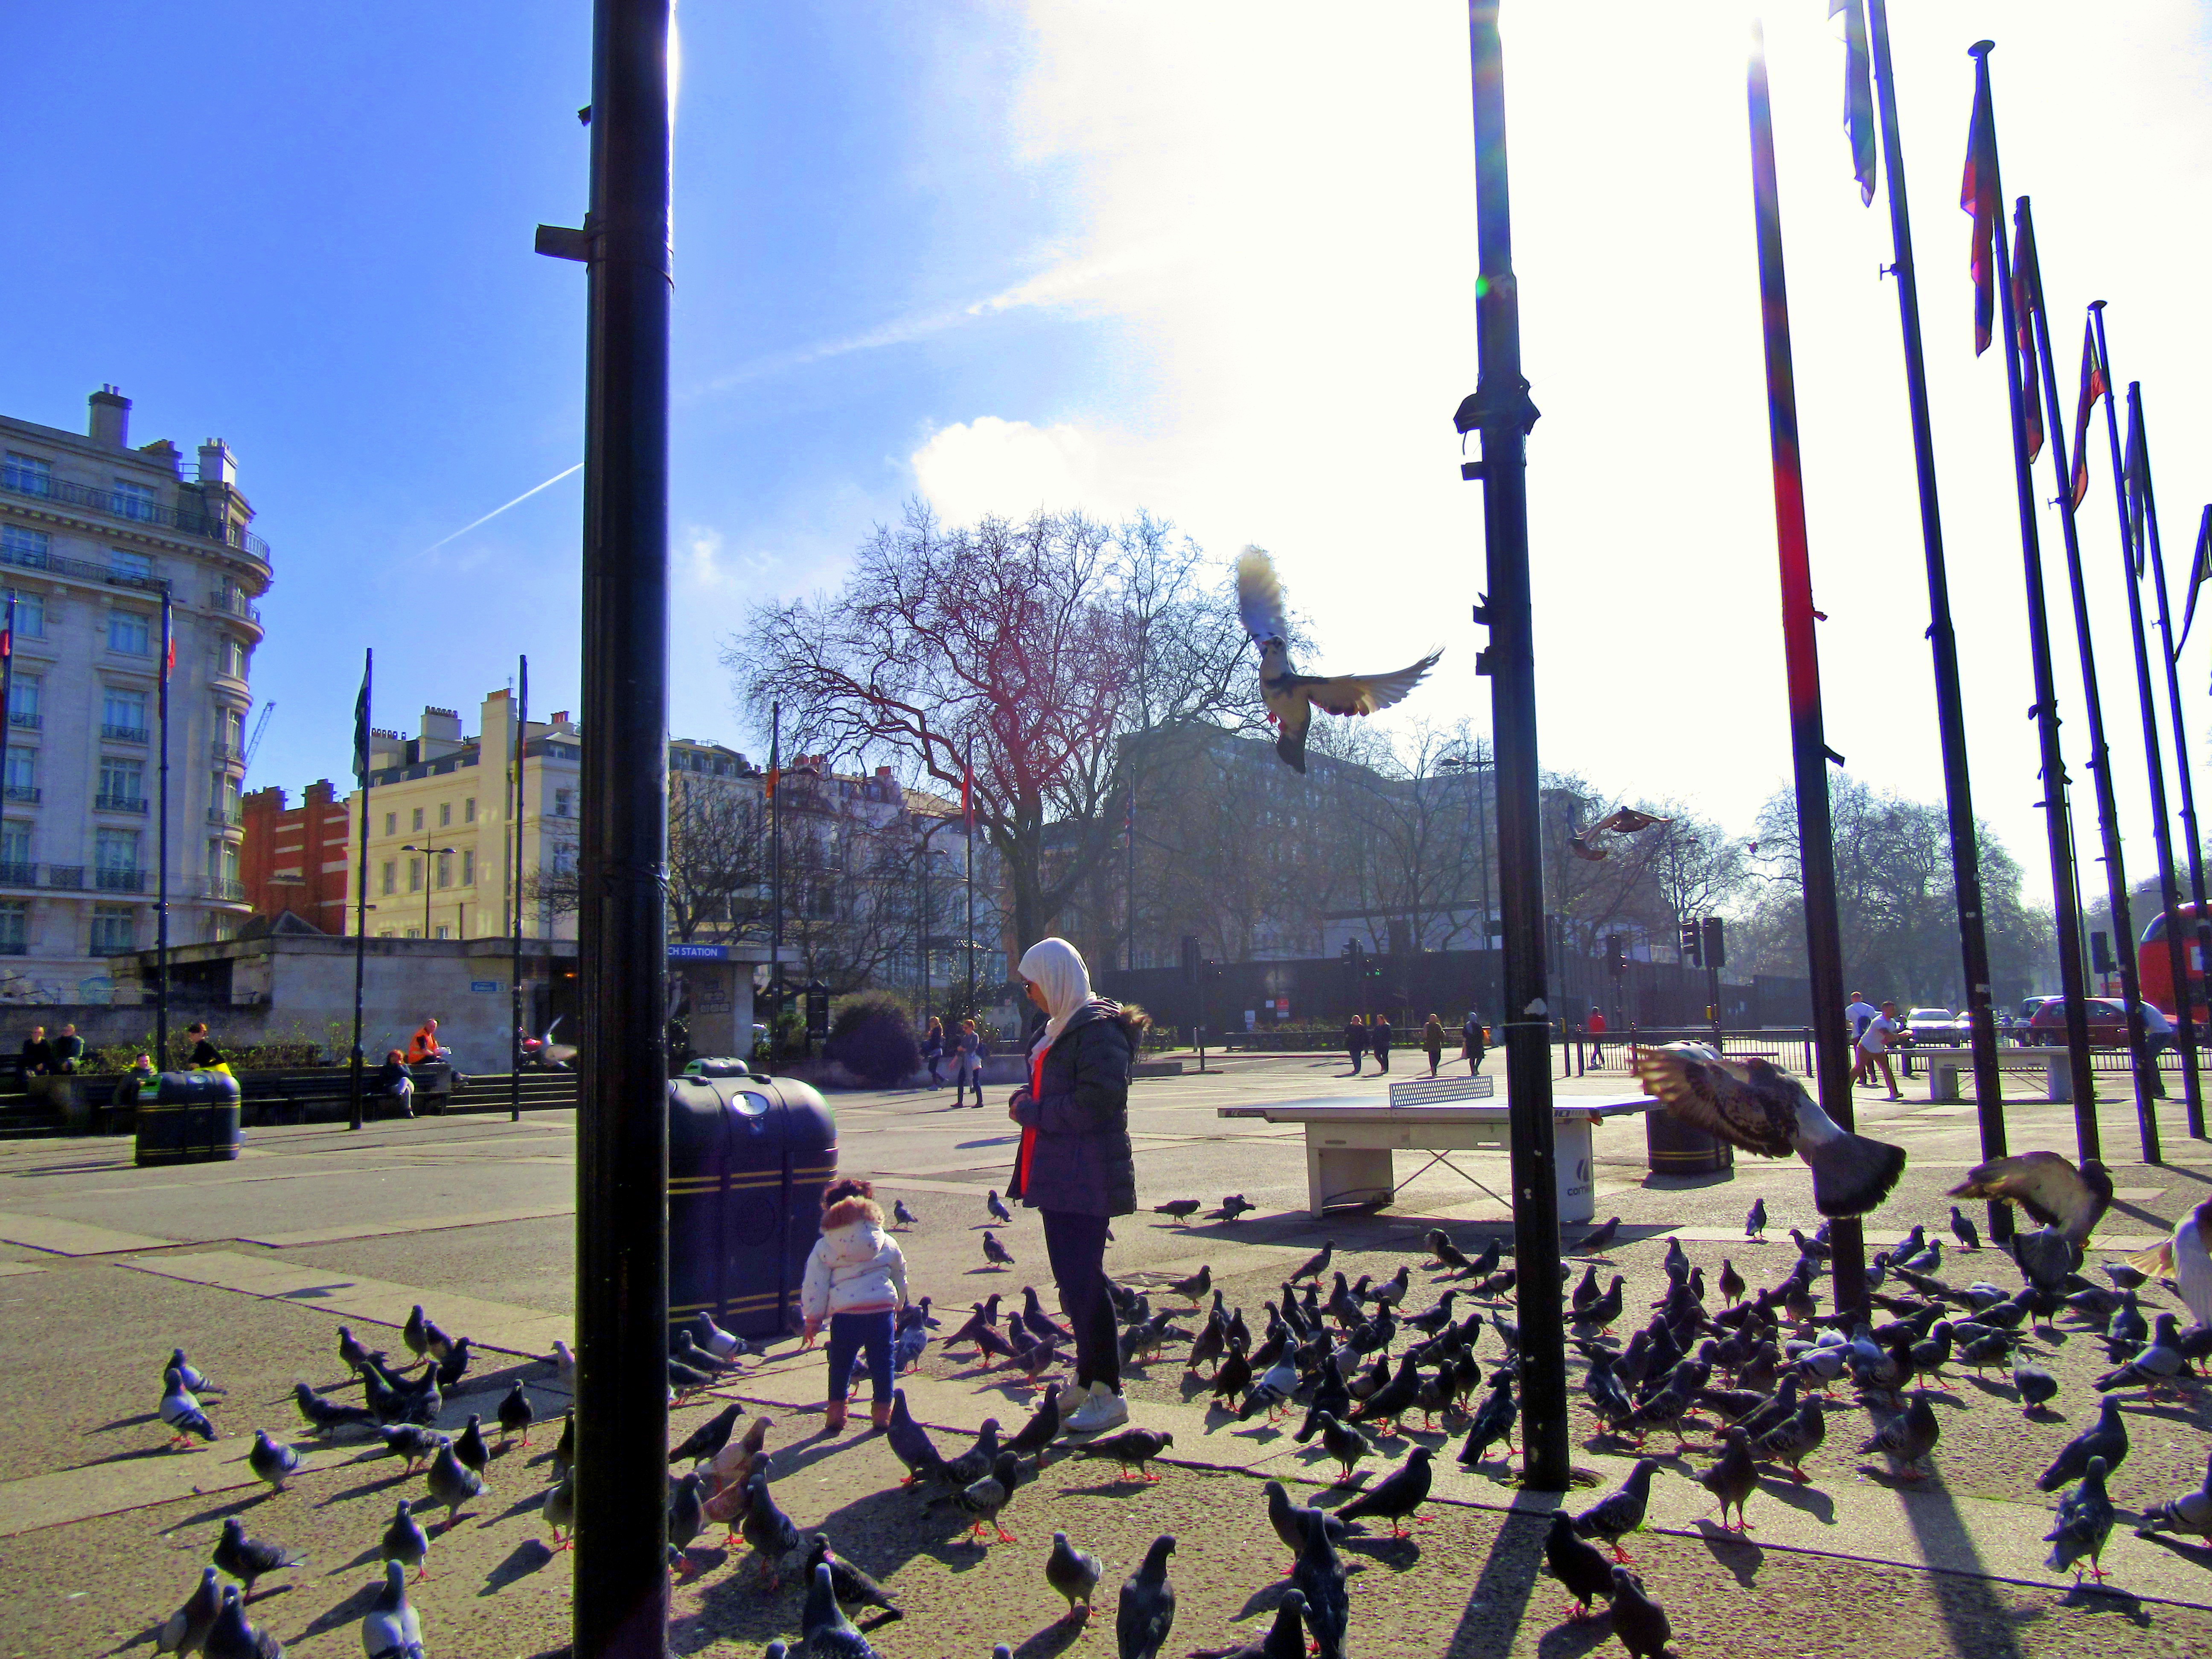
near, green, park, sky, public space, city, urban area, town square, tree, human settlement, pigeons and doves, metropolitan area, architecture, plaza, pole, street, vacation, tourism, pedestrian, flag, building, road, winter, metropolis, monument, square